Blue Water Bridge

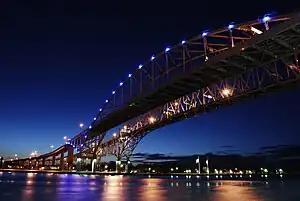
The bridge at night in 2009, with the newer bridge in the foreground

The original span is a cantilever truss bridge with a total length of and a main span of . The second, newer span is a continuous bowstring arch bridge with a total length of and a main span of .